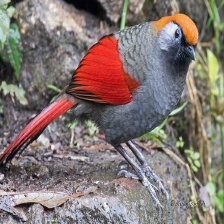
Species: RED TAILED THRUSH
Scientific name: NEOCOSSYPHUS RUFUS